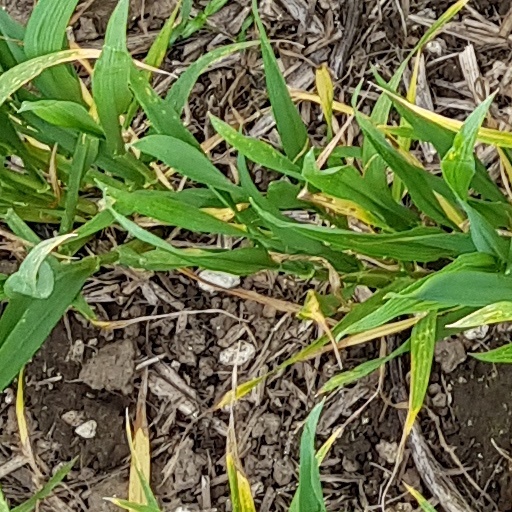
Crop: wheat